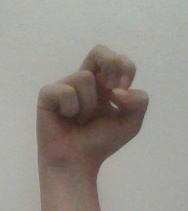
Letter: gaaf